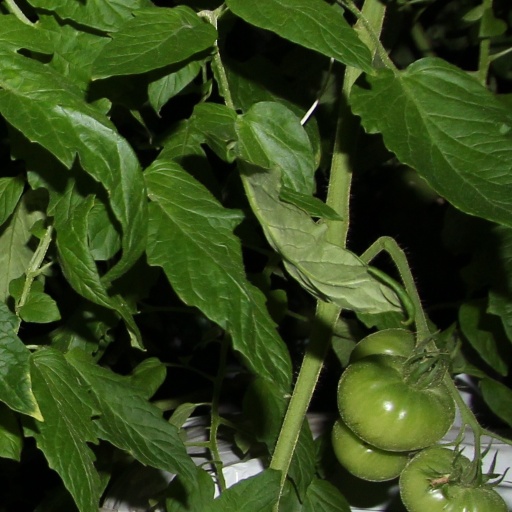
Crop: tomato